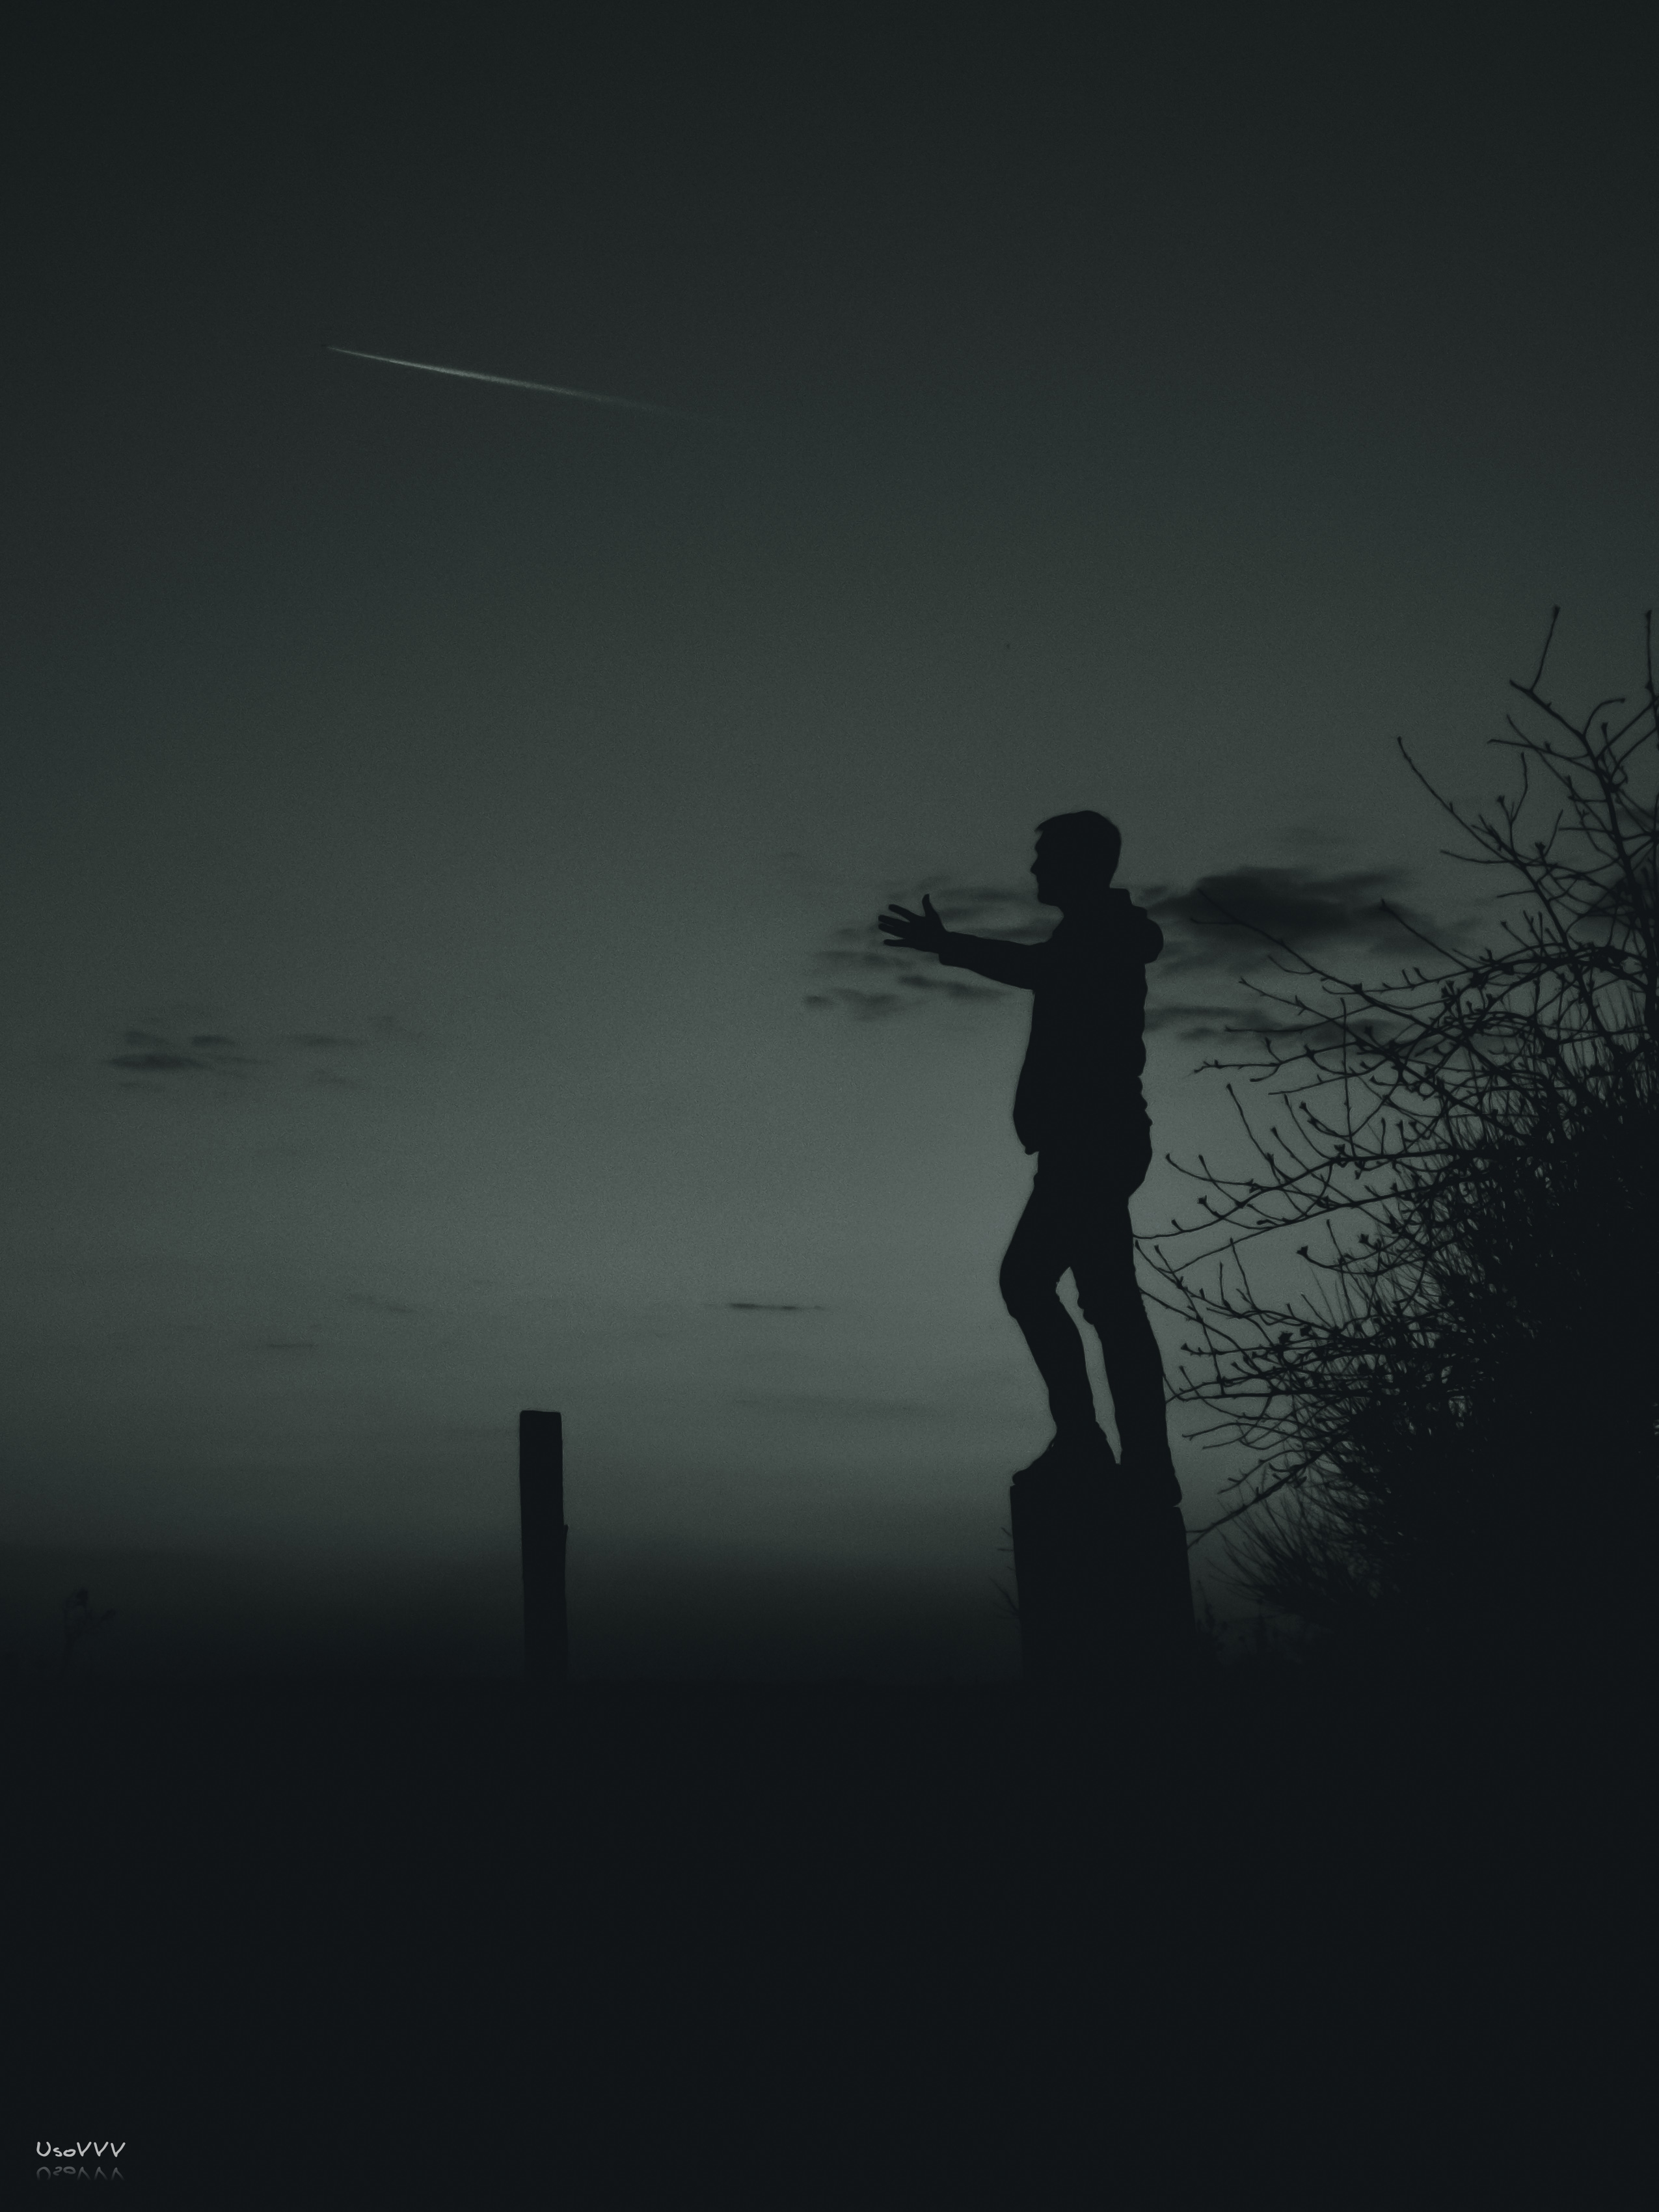
man, sky, view, clouds, bw, landscape, admiration, trees, awareness, eternity, calmness, pacification, nature, branches, mobile photo, hand, water, atmosphere, cloud, People in nature, plant, flash photography, happy, tree, dusk, horizon, calm, midnight, monochrome photography, backlighting, monochrome, grassland, balance, darkness, human leg, evening, mist, ocean, grass, recreation, shadow, reflection, silhouette, night, astronomical object, fun, sea